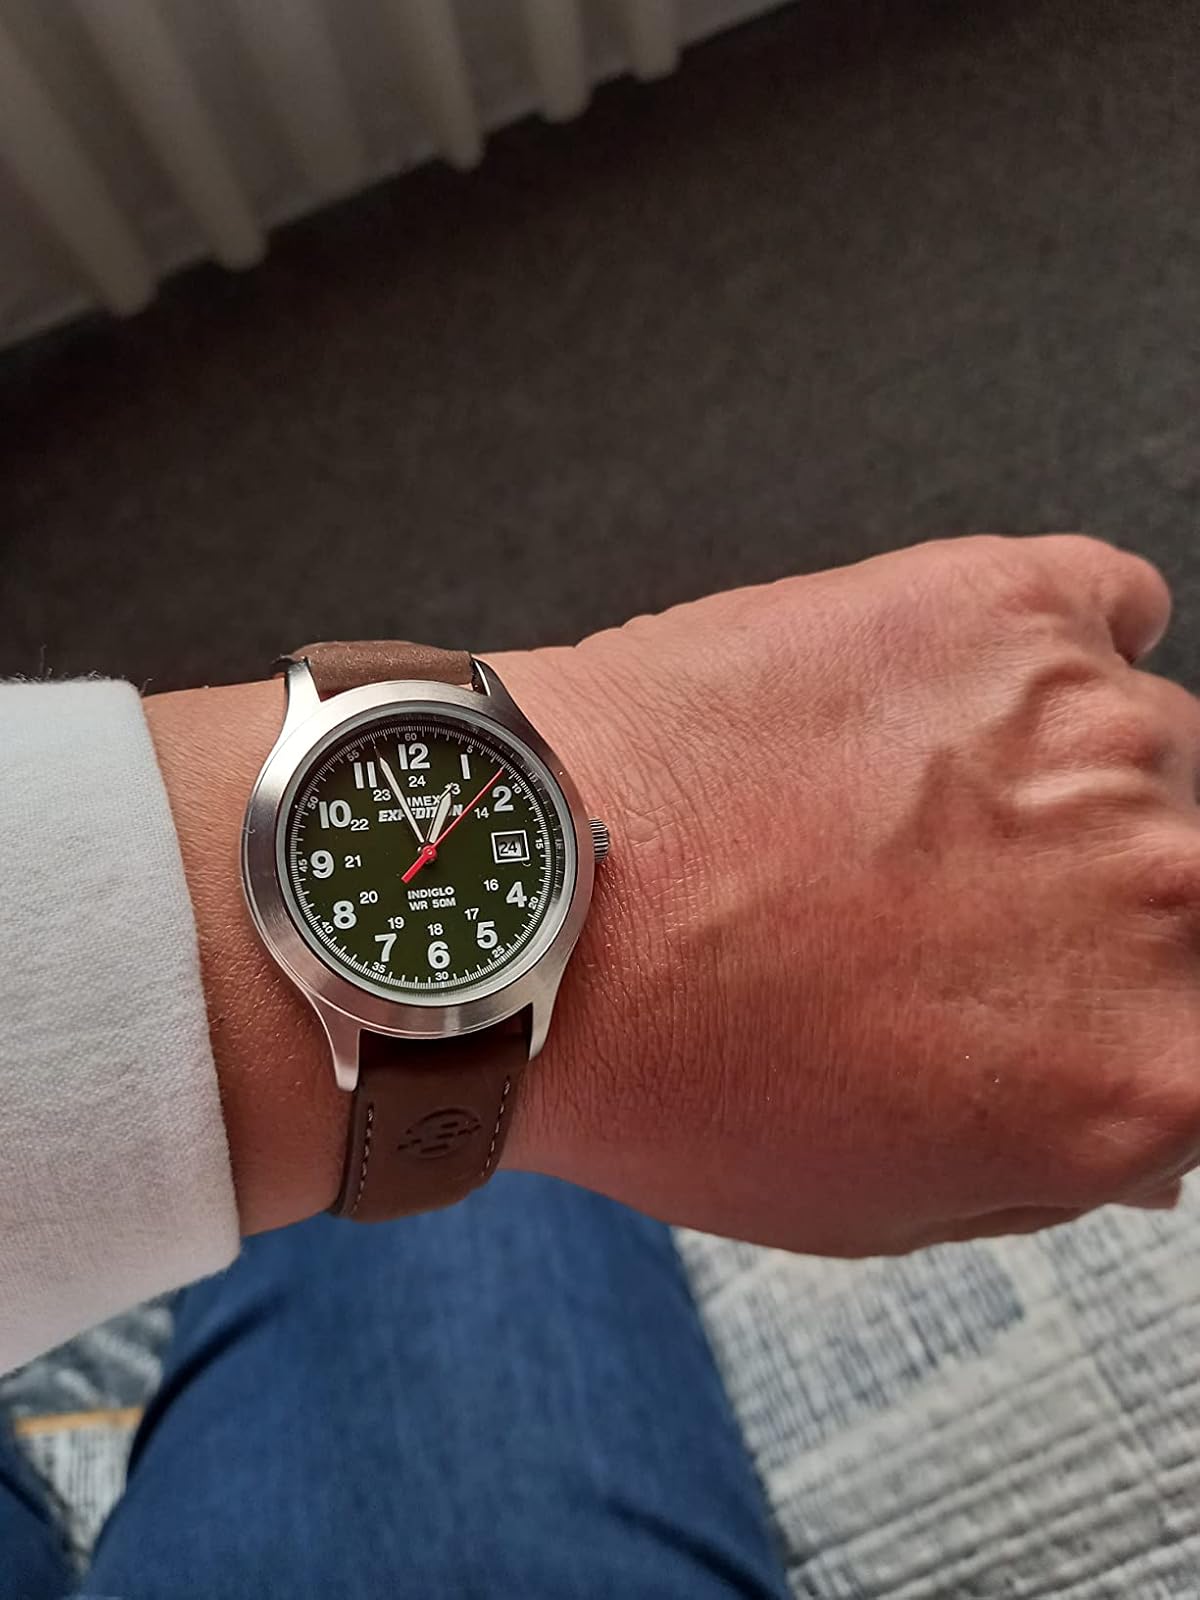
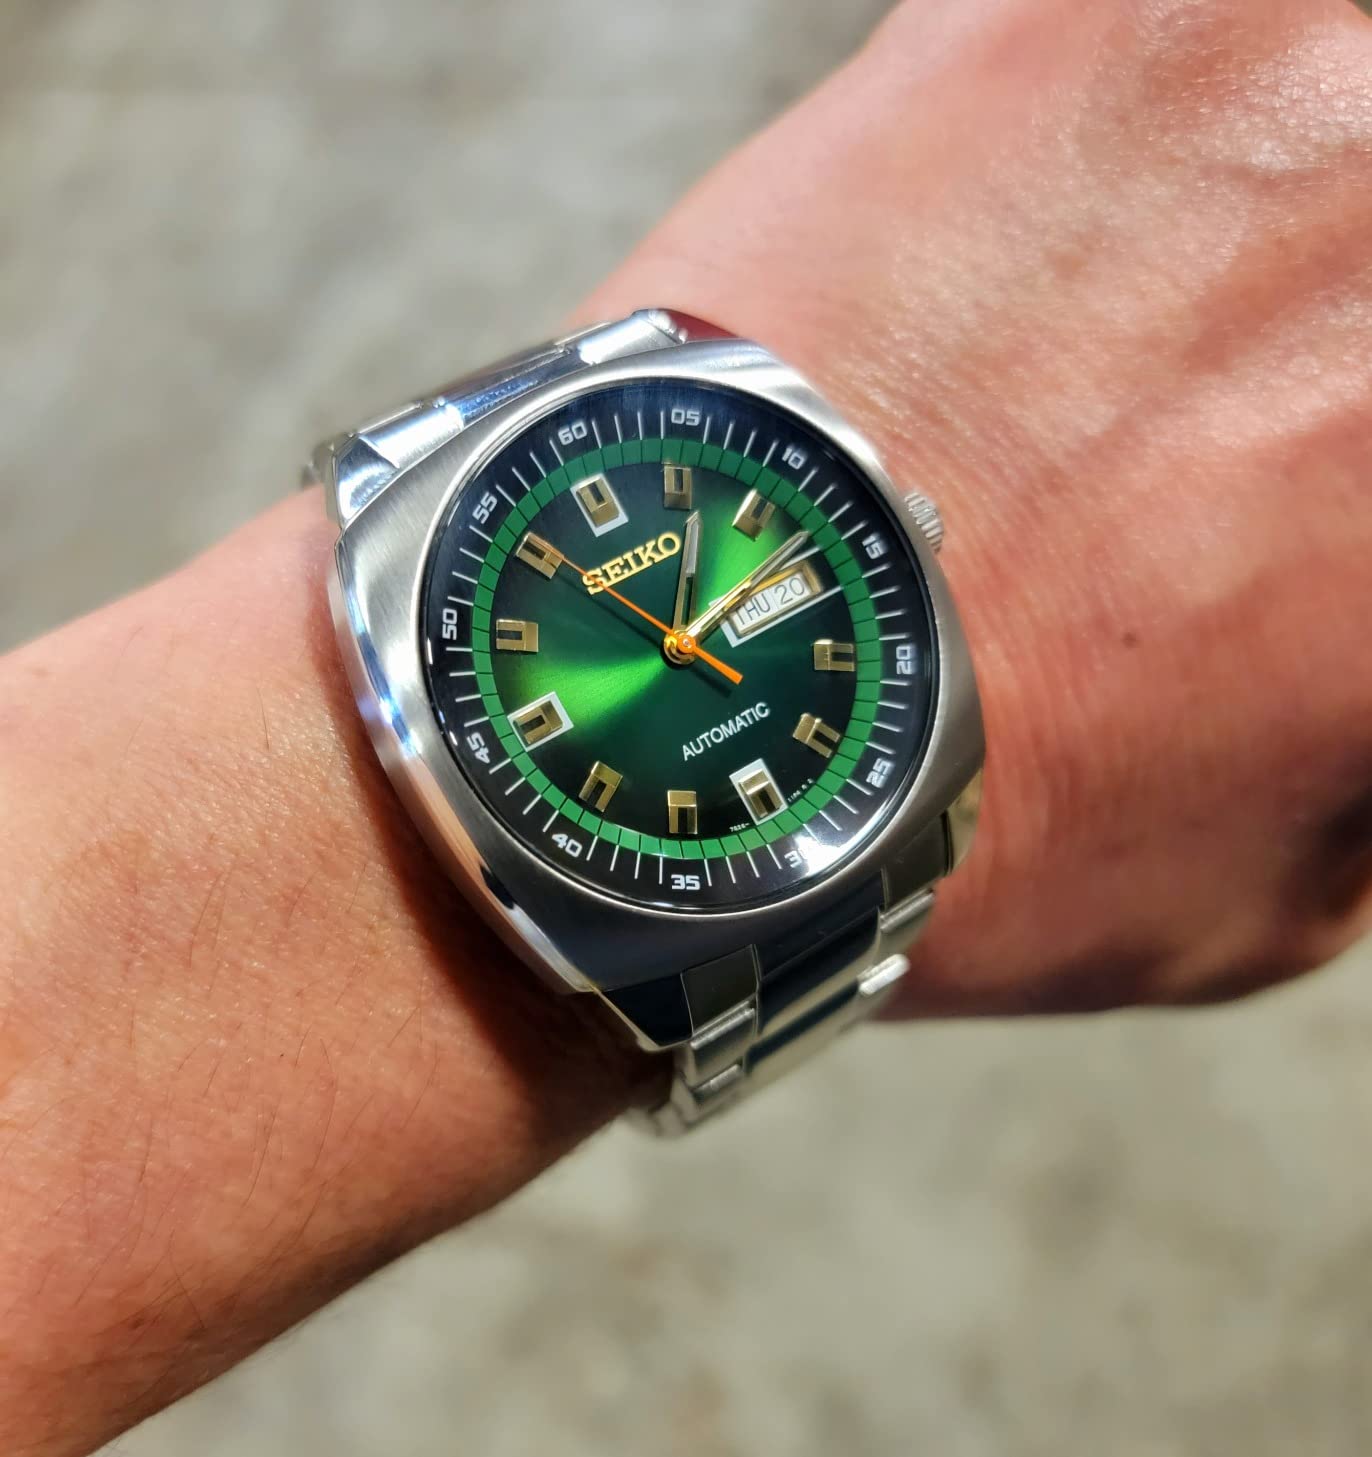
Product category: accessories_watch
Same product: no